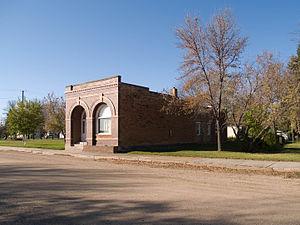
La ville de Rogers est située dans le comté de Barnes, dans l’État du Dakota du Nord, aux États-Unis. Lors du recensement de 2010, sa population s’élevait à 46 habitants.